Solar power in the United States

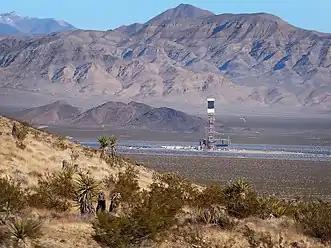
Looking north towards the Ivanpah Solar Power Facility's eastern boiler tower from Interstate 15 in California

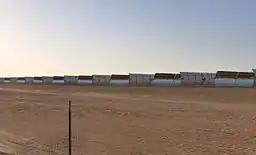
Mojave Solar Project near Harper Lake in California with parabolic troughs in their stow position

The United States pioneered solar tower and trough technologies. A number of different solar thermal technologies are in use in the U.S.: